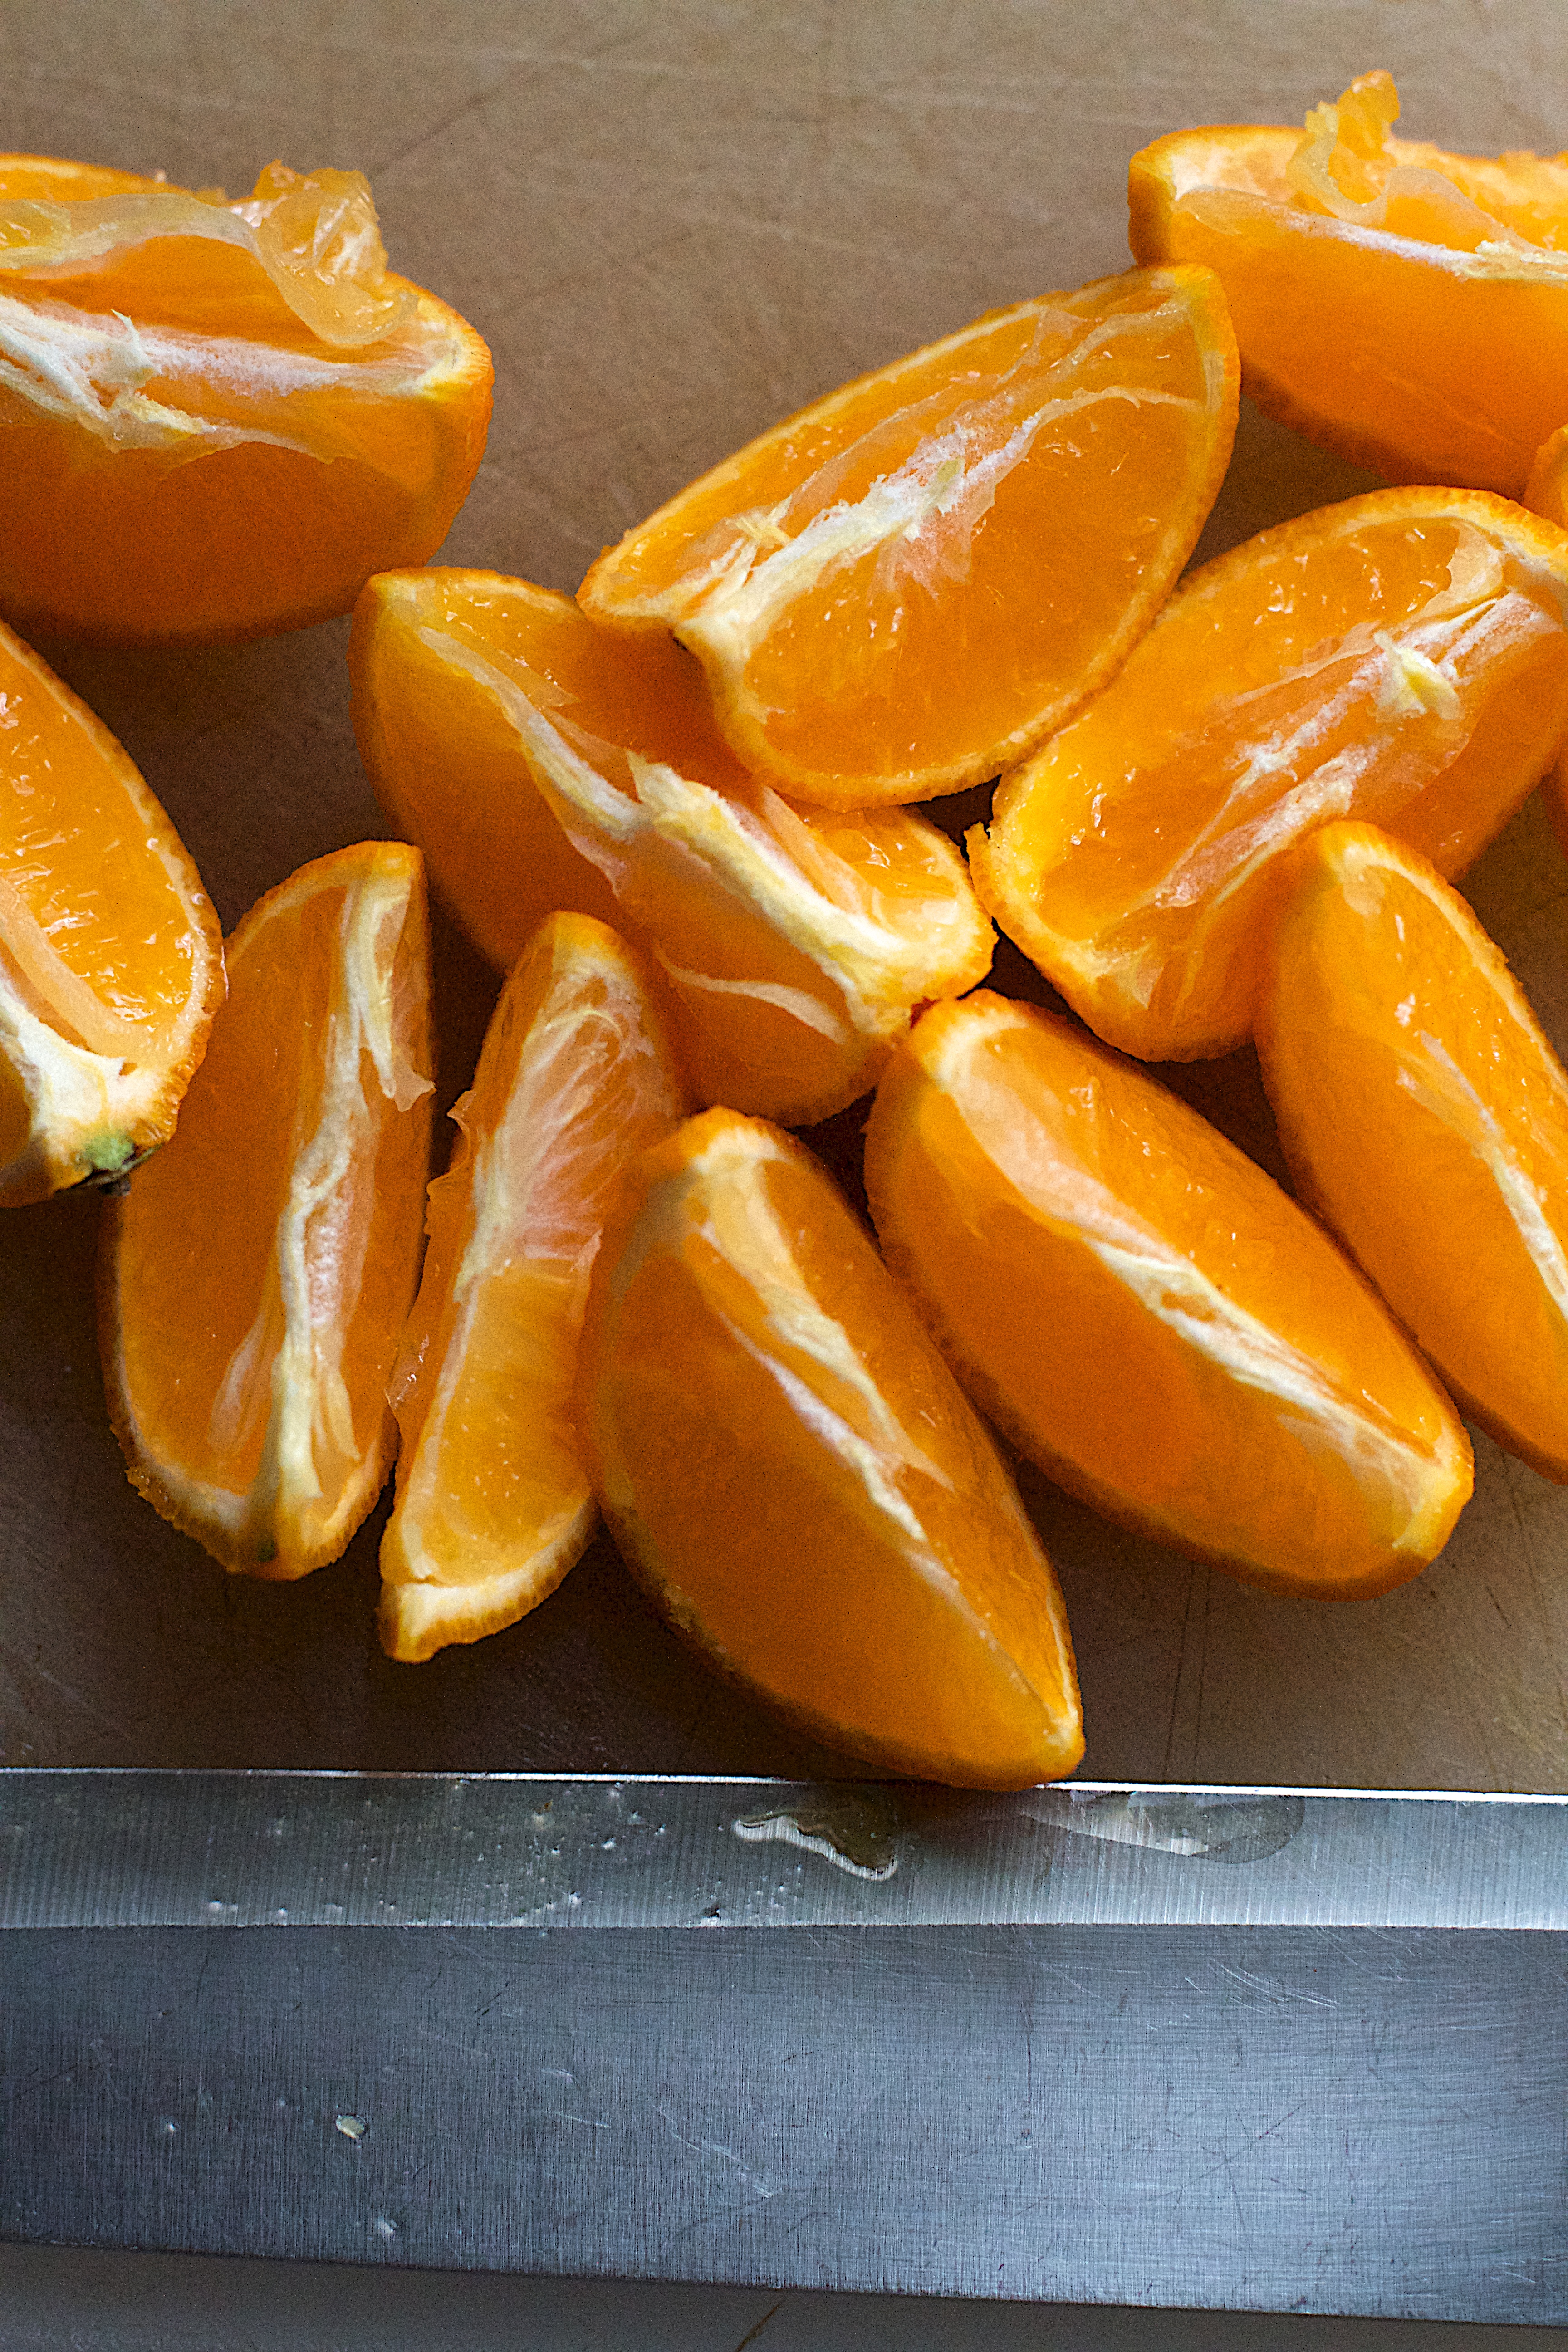
plant, fruit, orange, food, produce, calabaza, clementine, flowering plant, land plant